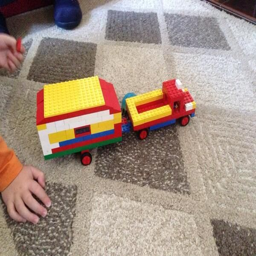
idea for a new caravan